Gilo

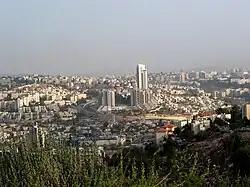
Panoramic view of Jerusalem from Gilo

Gilo is located on a hilltop in southwestern East Jerusalem separated from Beit Jala by a deep gorge. The Tunnels Highway to Gush Etzion runs underneath it on the east, and the settlement of Har Gilo is visible on the adjacent peak. Beit Safafa and Sharafat are located north of Gilo, while Bethlehem is to the South.